Quintín Quevedo

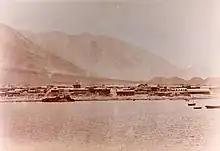
Cobija, Bolivia's main port.

Although Quevedo had been defeated in his earlier expedition, he was to participate in the General Elections of 1873 as a candidate. Adolfo Ballivián and Casimiro Corral were the other two candidates and represented their own groups, usually deemed constitutionalist parties. These were the "rojos" and the "corralistas". On the other hand, Quevedo represented the recently defeated group of the "melgarejistas". This faction hoped to retake the lands which had been repatriated to its previous owners, seized by the government of Melgarejo and bestowed to his loyal allies. The top three candidates of the elections were Ballivián, Corral, and Quevedo, receiving 6,442, 5,352, and 3,313 votes respectively. There was a total of 16,674 votes, and none of the candidates achieved the majority necessary according to the Constitution, meaning that the National Assembly was now tasked to choose among the three candidates with the most votes. The first round concluded in 31 votes for Ballivián, 20 for Corral, and 6 for Quevedo. The second round, contested between Ballivián and Corral ended with the former obtaining 41 votes and the latter 19. Thus, Ballivián defeated both Corral and Quevedo and was proclaimed President of Bolivia. Quevedo, as he had promised prior to his candidature, accepted and acknowledged the victor of the elections as the legitimate successor to the Presidency.